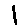
Label: 1